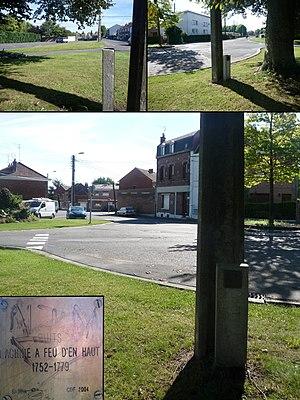
Puits Machine à feu d'en haut de la Compagnie des mines d'Anzin, Anzin, Nord, Nord-Pas-de-Calais, France.
La Compagnie des mines d'Anzin est une ancienne compagnie minière. Elle se distingue par son rôle dans l'histoire économique pour avoir lancé l'exploitation du charbon dans le nord de la France et avoir ainsi été l'une des premières grandes sociétés industrielles françaises. Elle a été créée à Anzin le 19 novembre 1757 par le vicomte Jacques Désandrouin. Les signatures officialisant sa création ont été faites dans le château de l'Hermitage à Condé-sur-l'Escaut, propriété d'Emmanuel de Croÿ-Solre à l'époque. Elle a exploité ses mines pendant près de deux siècles, jusqu'à la nationalisation des mines.
Cet article liste les puits de mine situés à Anzin, une commune du Nord, dans le bassin minier du Nord-Pas-de-Calais, en France.